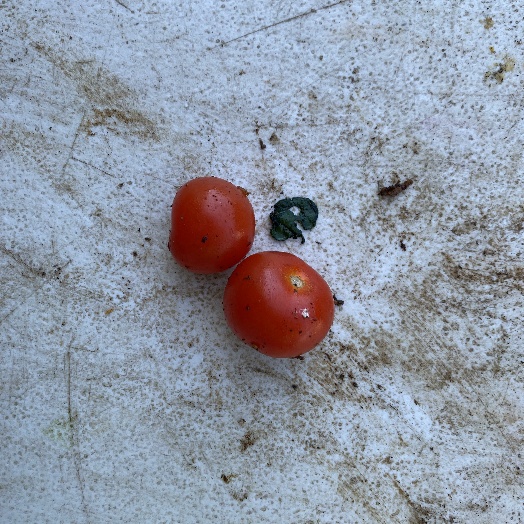
Label: Food Organics